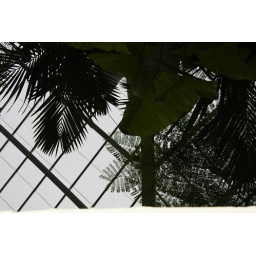
Palm fronds &amp;amp; Orchid House glass roof reflection in water lily pond's surface.